List of parks, gardens and open spaces in Norwich

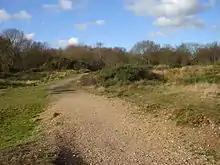
Mousehold Heath

"Listed below are the local nature reserves and the Site of Special Scientific Interest located within the city boundaries".